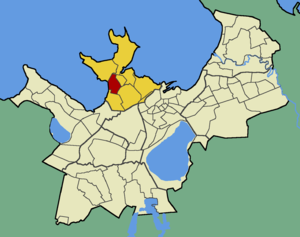
Pelguranna est un quartier de Tallinn situé dans le district de Põhja-Tallinn en Estonie.